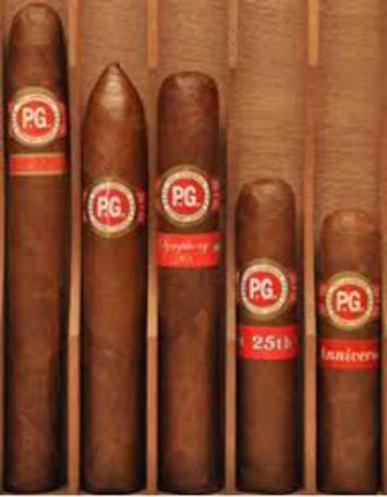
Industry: Necessities